Abbey St Bathans

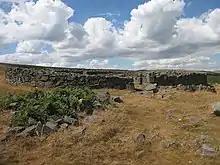
Edins Hall Broch

There is evidence that Abbey St Bathans has been inhabited for at least 2,500 years with the discovery of Bronze Age artefacts including a Bronze Age dagger , and the presence of the nearby Edins Hall Broch, an Iron Age defensive structure.